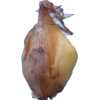
Label: onion